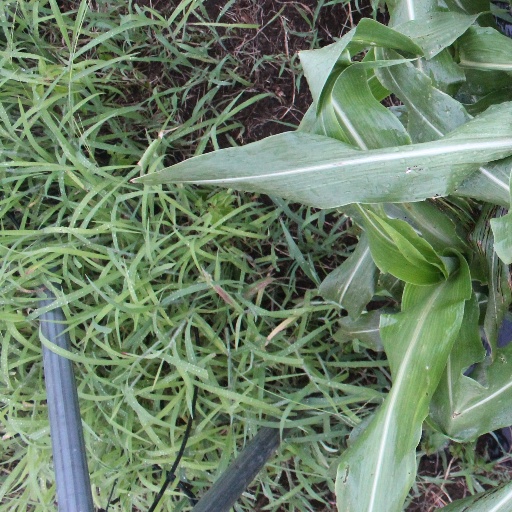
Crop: sorghum